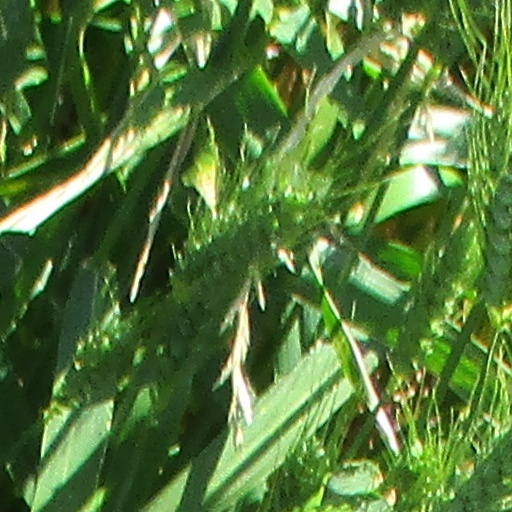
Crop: wheat